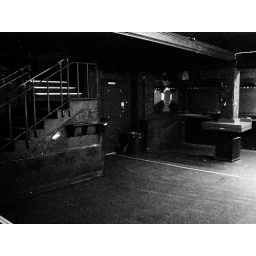
I remember once sitting under that wall shelf, feeling sorry for myself.